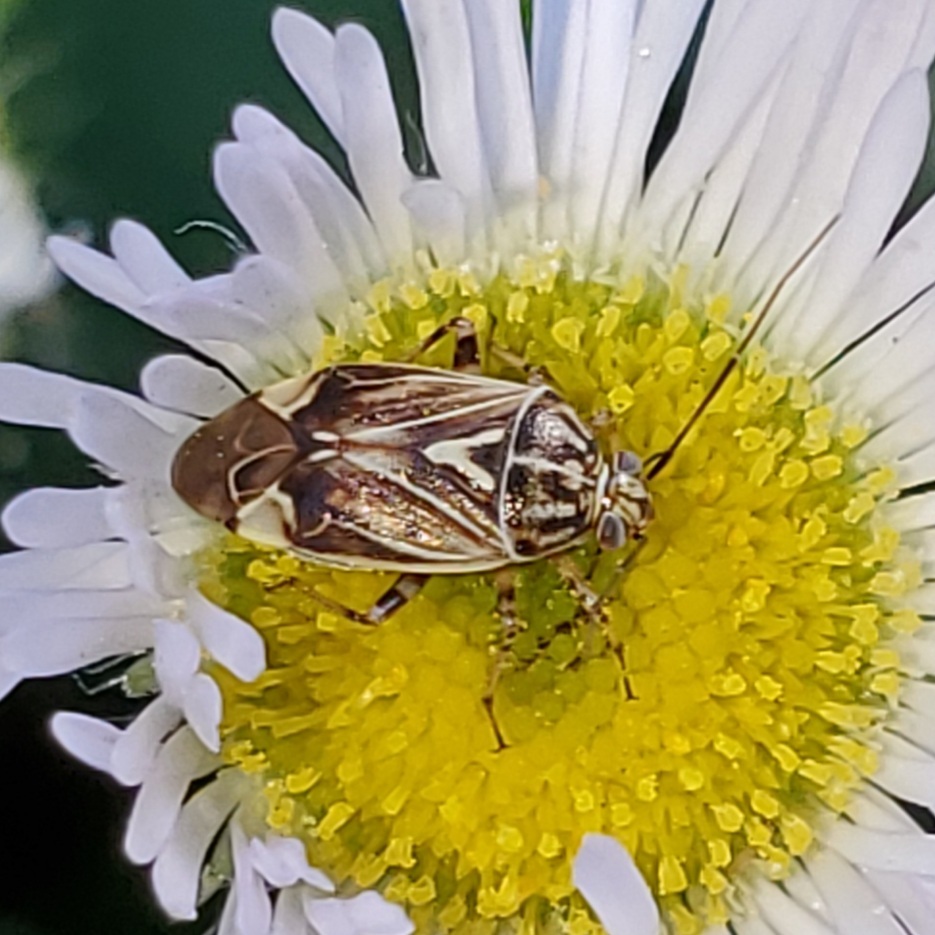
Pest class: lygus_bug